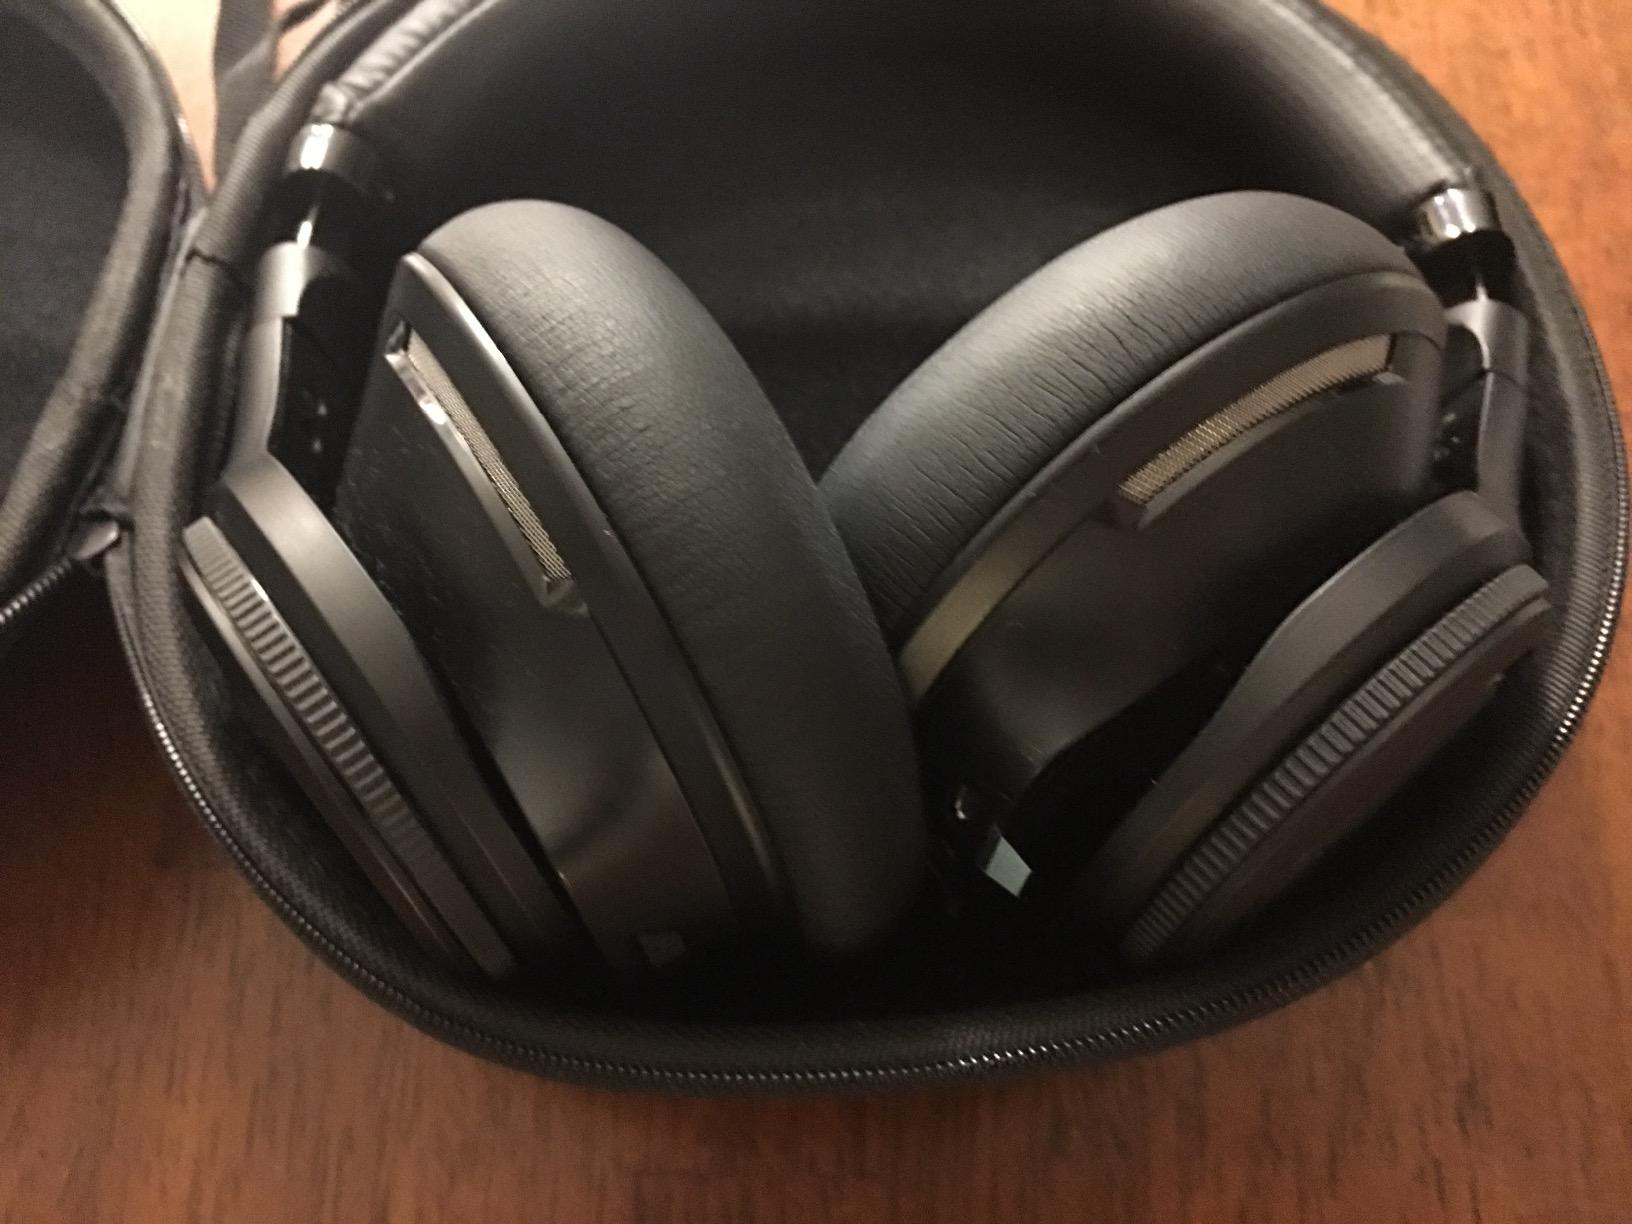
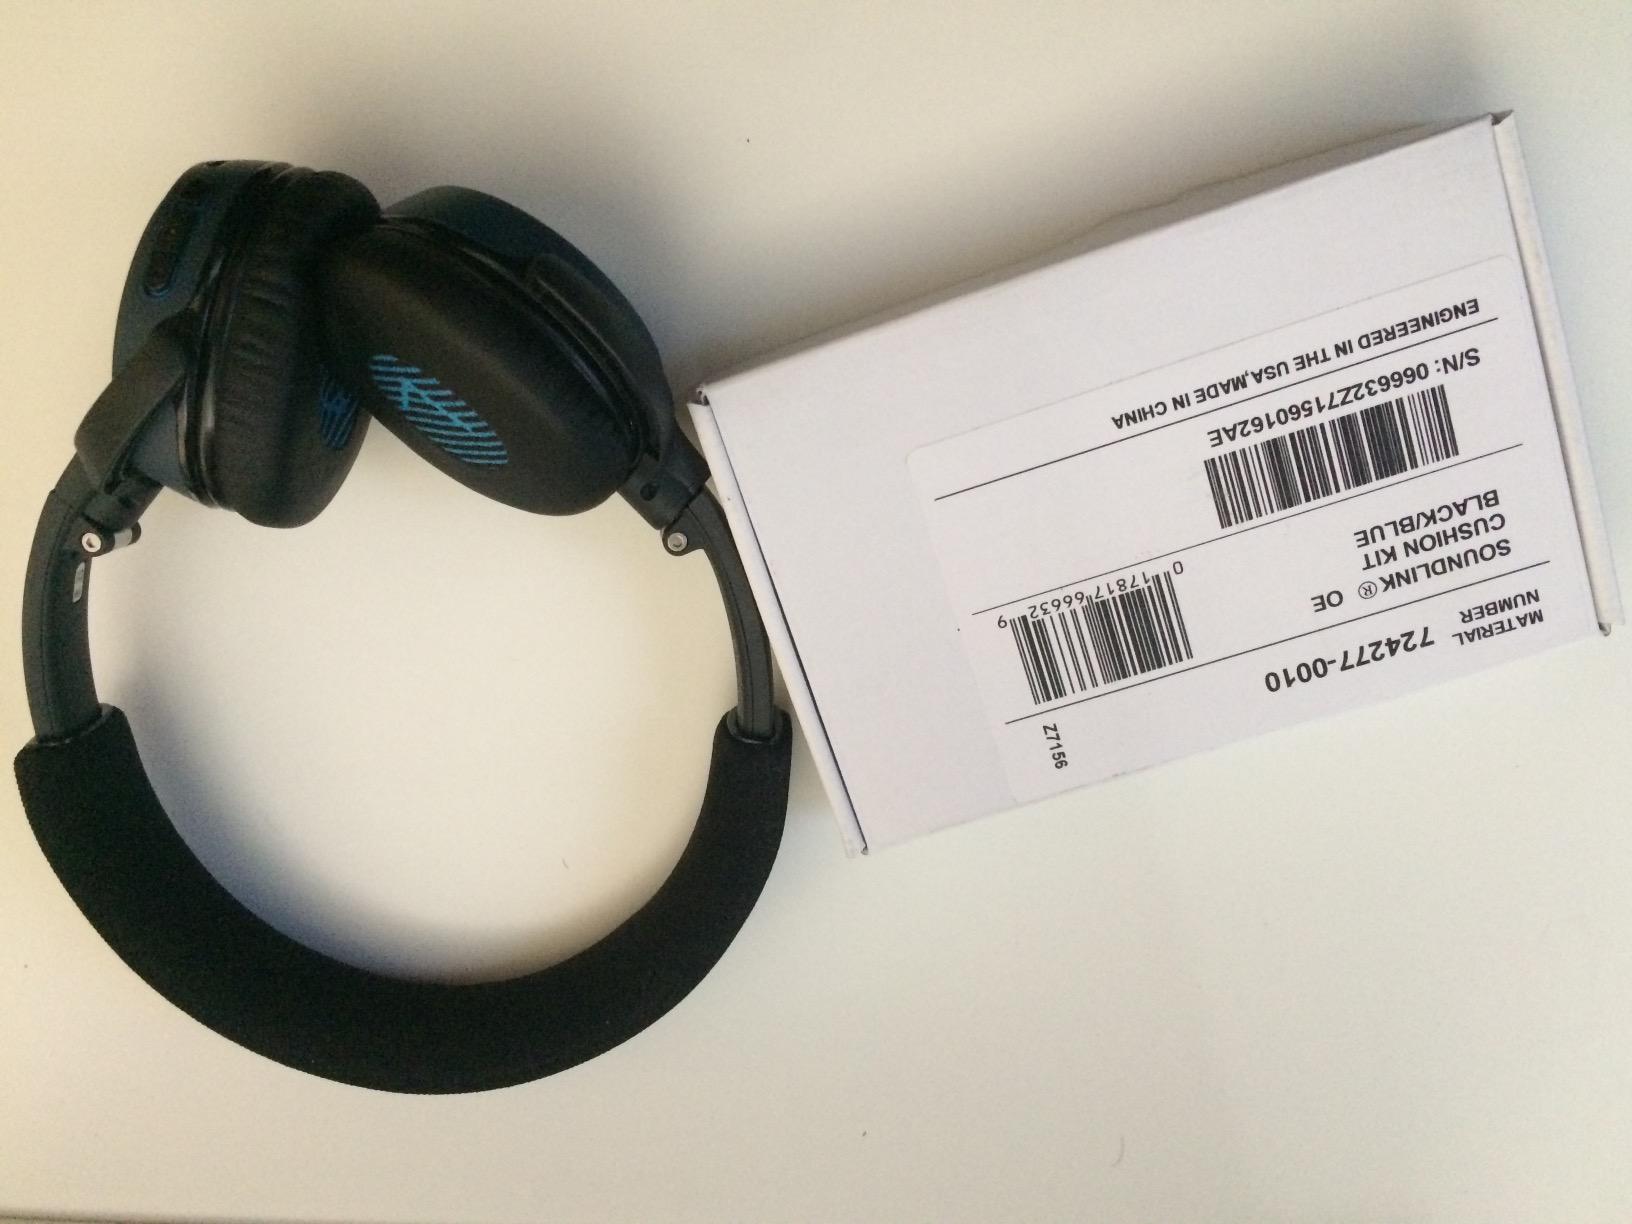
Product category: headphones
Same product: no